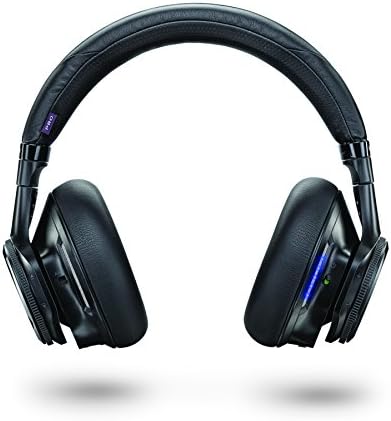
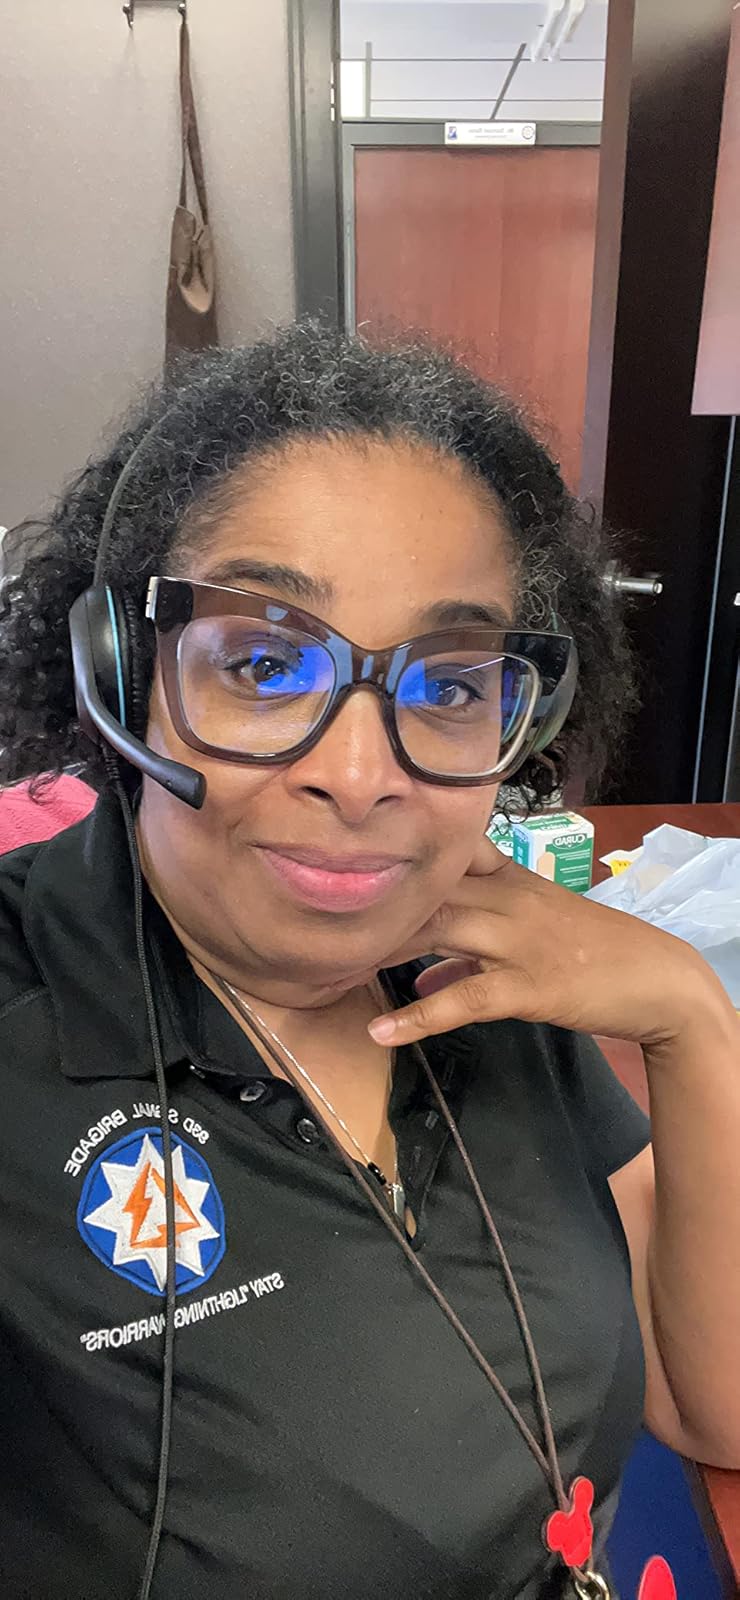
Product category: headphones
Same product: no